Charles C. Adams Jr.

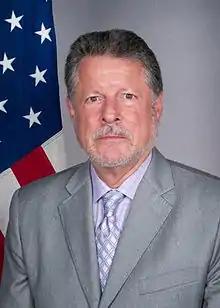
Official portrait, 2015

Charles Clarence Adams Jr. (born August 25, 1947) is a British-born American diplomat who is the former United States Ambassador to Finland.